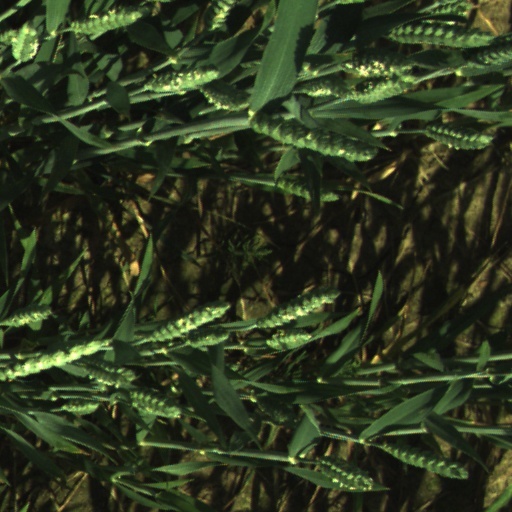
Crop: wheat